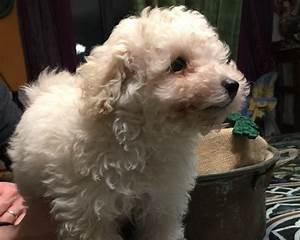
dog